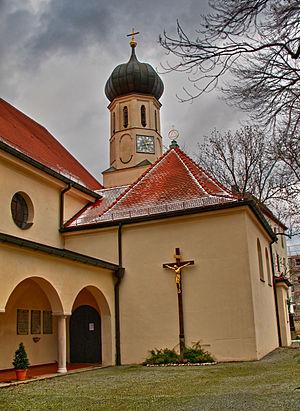
Laim est un secteur de Munich et compte 51 329 habitants.